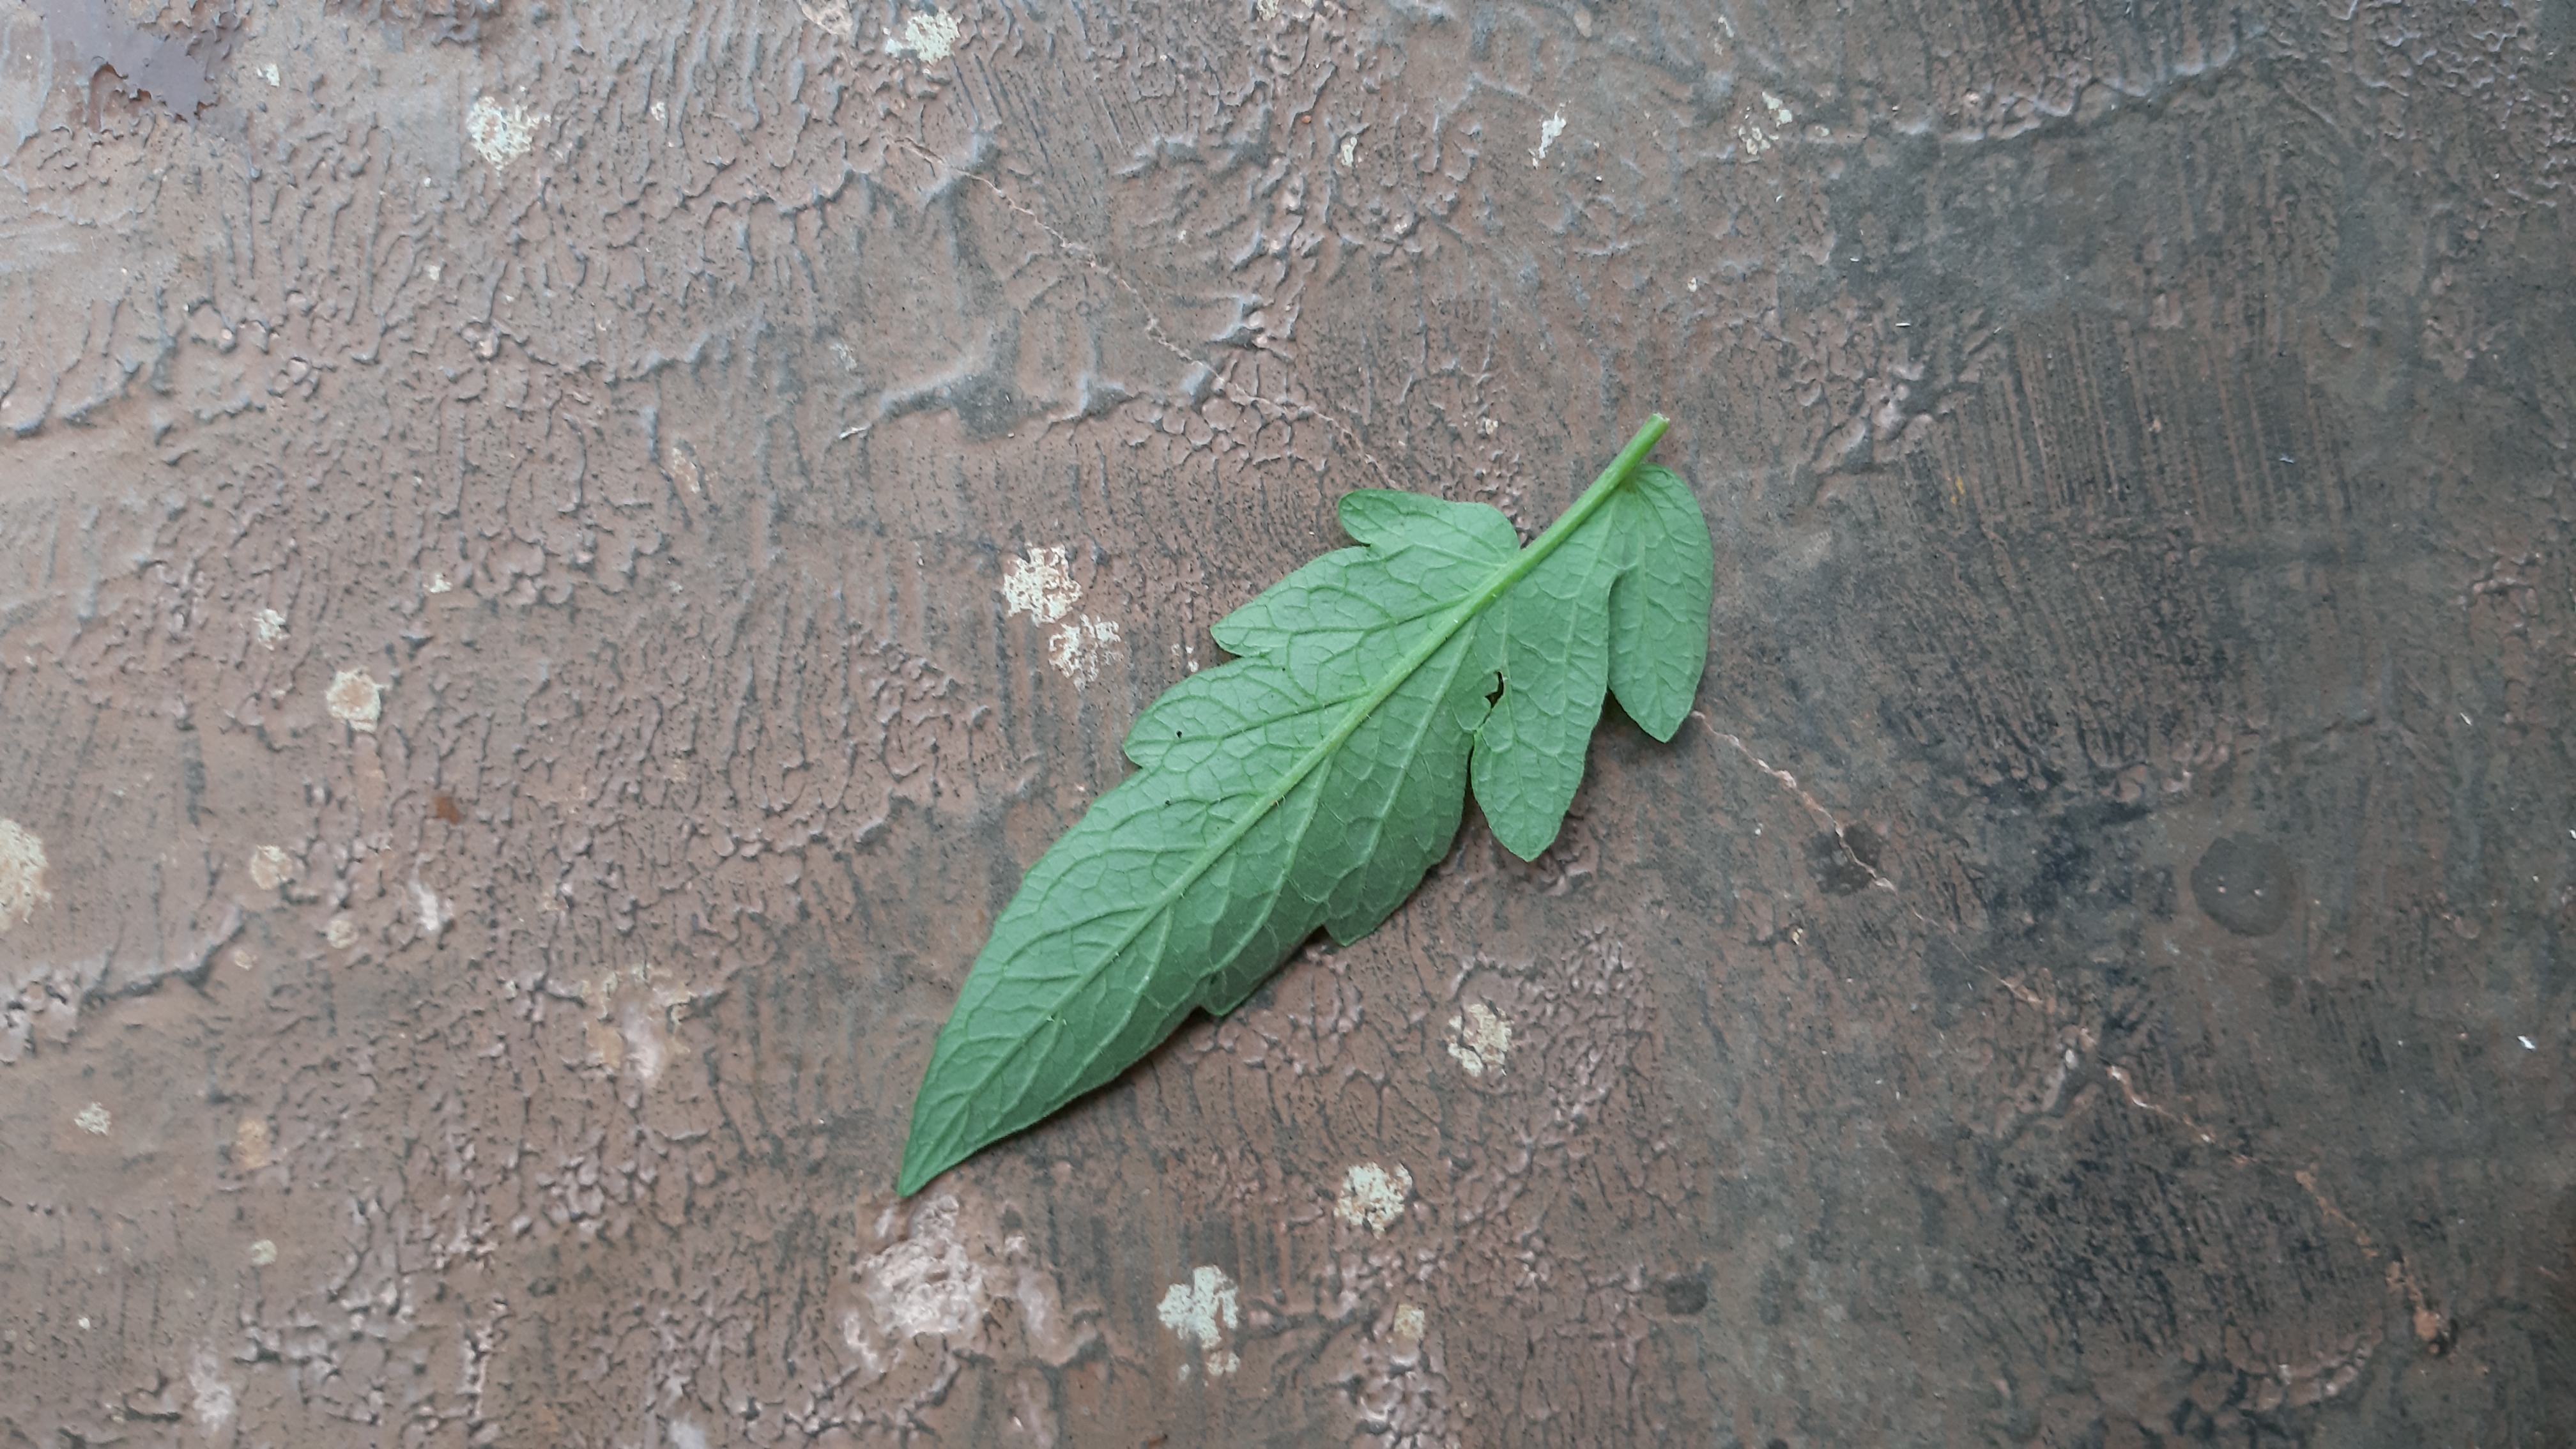
Plant: Tomato